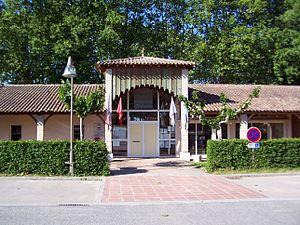
Mairie de Fourques-sur-Garonne (Lot-et-Garonne, France)
Fourques-sur-Garonne est une commune du Sud-Ouest de la France, située dans le département de Lot-et-Garonne, en région Nouvelle-Aquitaine.